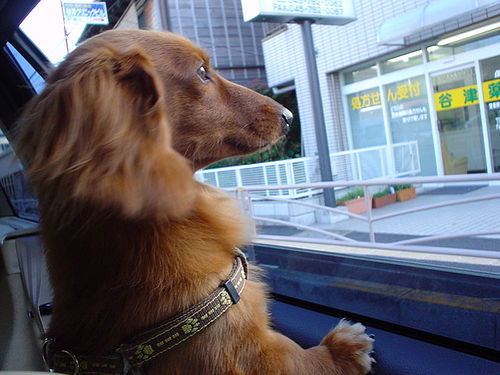
user: Given an image and a question. Answer the question in a short answer. Question: Where is the dog looking out of? Short Answer:
assistant: window